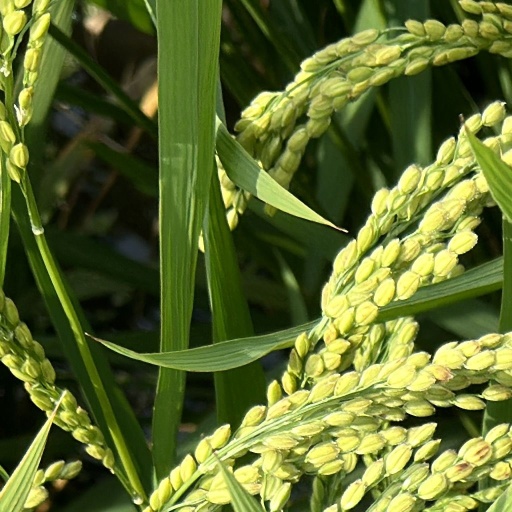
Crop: rice